Michael Quane

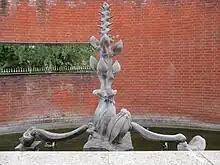
"Kingdom of Plants Arising" by Quane (National Botanic Gardens, Dublin)

Quane's professional career began in 1987; he was elected to Aosdána in 1998 and the Royal Hibernian Academy in 2004.